Patrycja Soliman

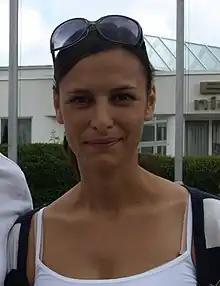

She was born to an Egyptian father and a Polish mother.